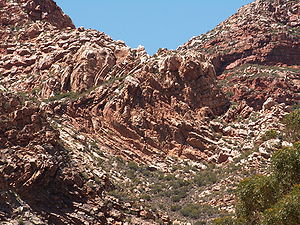
Swartbergbjergene / Galleri
Swartberg er en bjergkæde som stort set går i retningen øst-vest langs den nordlige side af den halvtørre højslette Little Karoo i provinsen Western Cape i Sydafrika.